Niels Andersen (businessman)

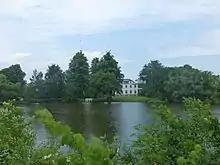
Søholm seen from the other side of Lake Emdrup

In 1877, Andersen acquired the country house Søholm on the northern shores of Lake Emdrup (then Lundehussøen).